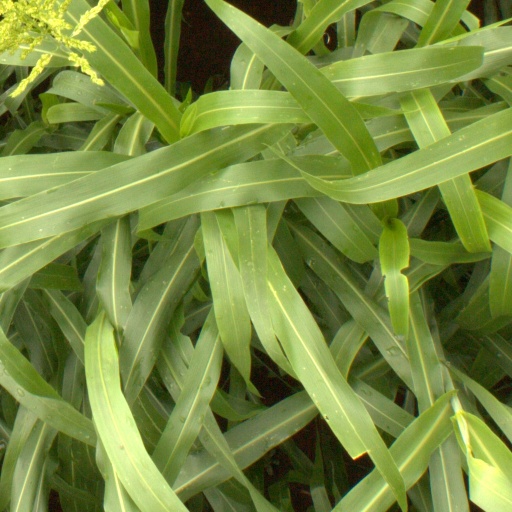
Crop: sorghum